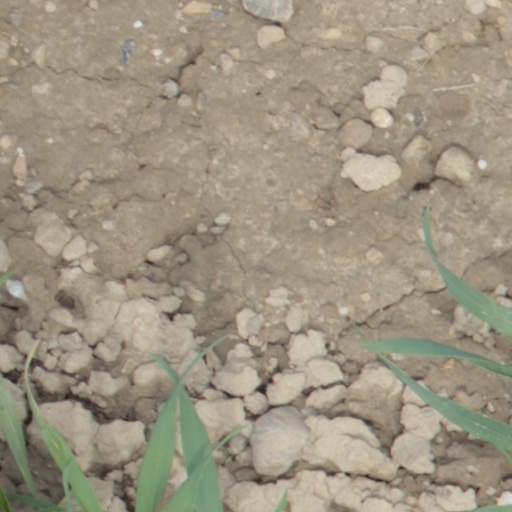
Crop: wheat